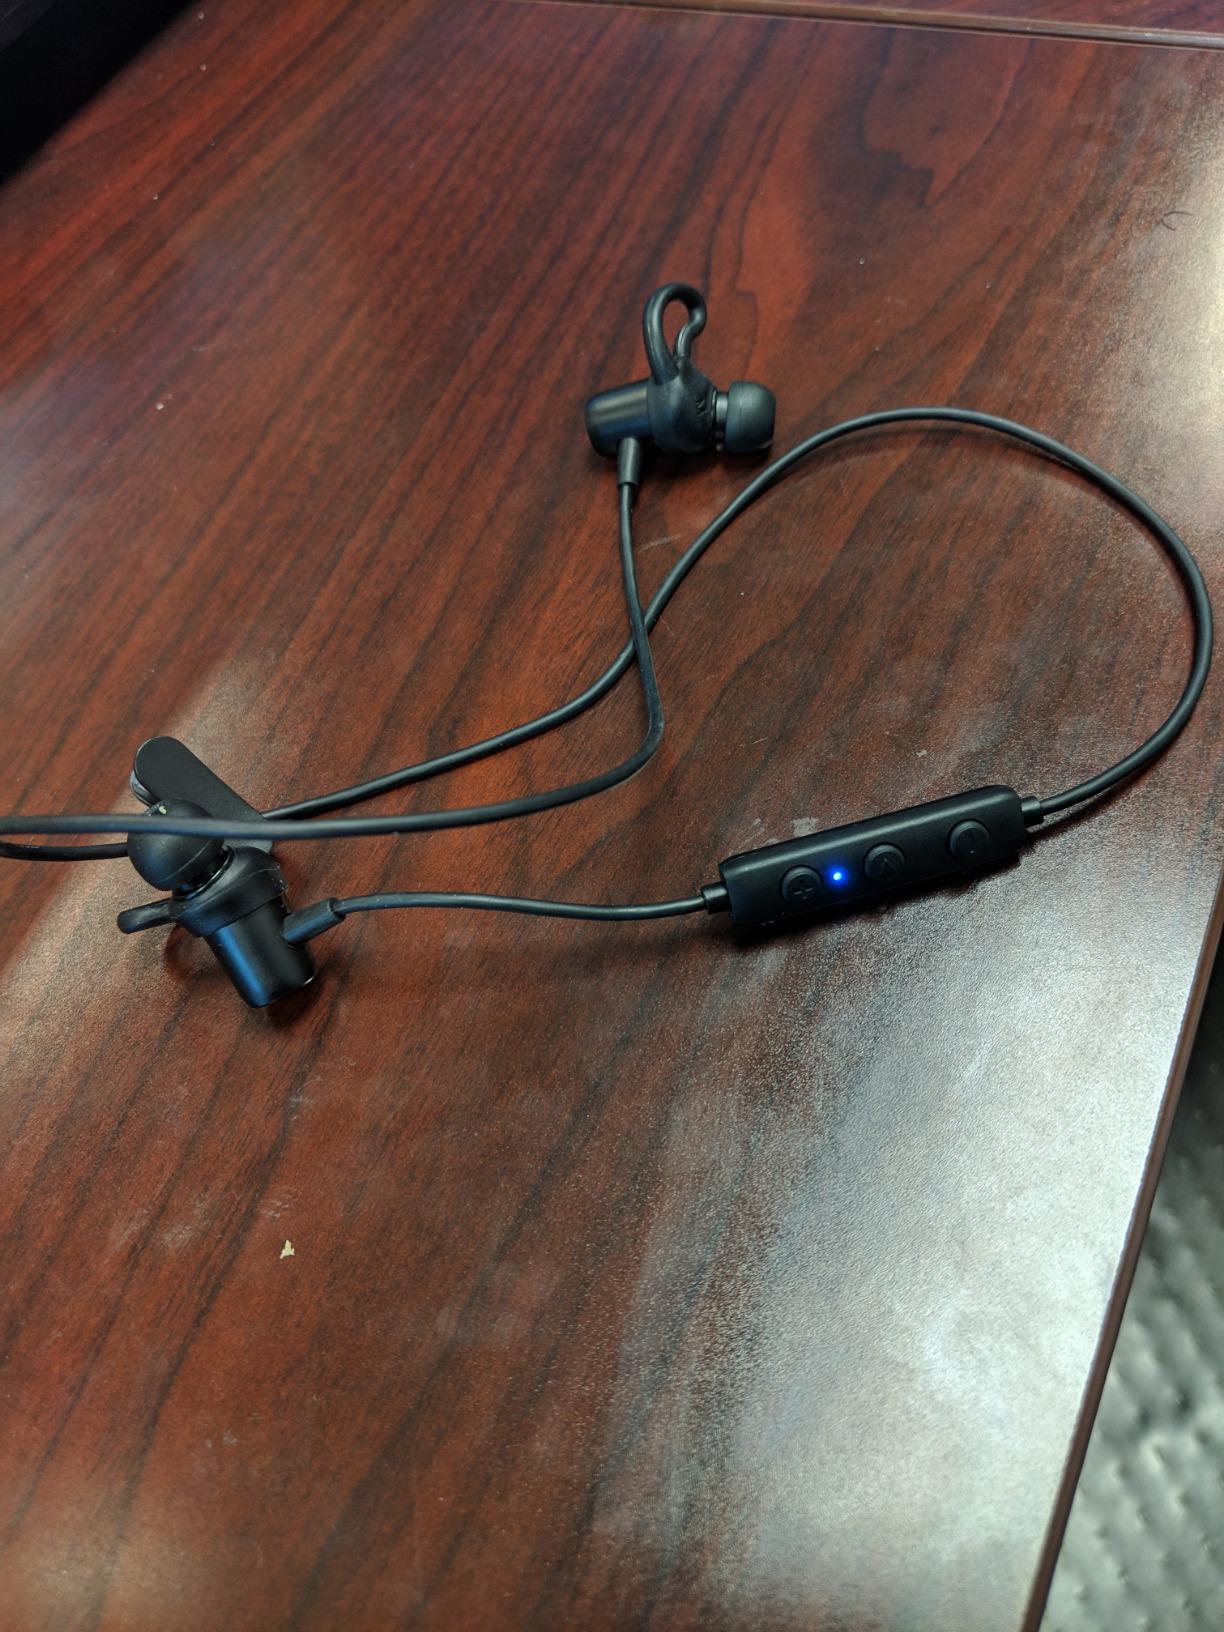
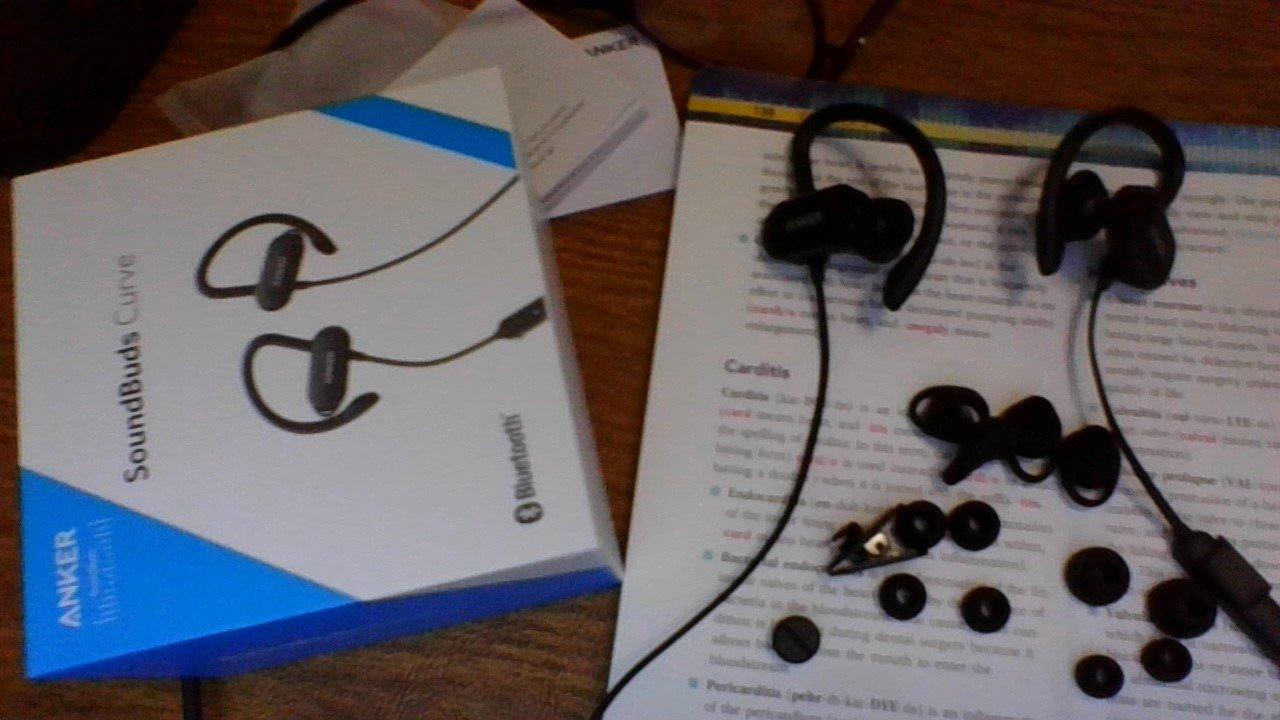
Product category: headphones
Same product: no